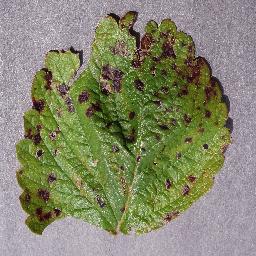
Label: Strawberry___Leaf_scorch